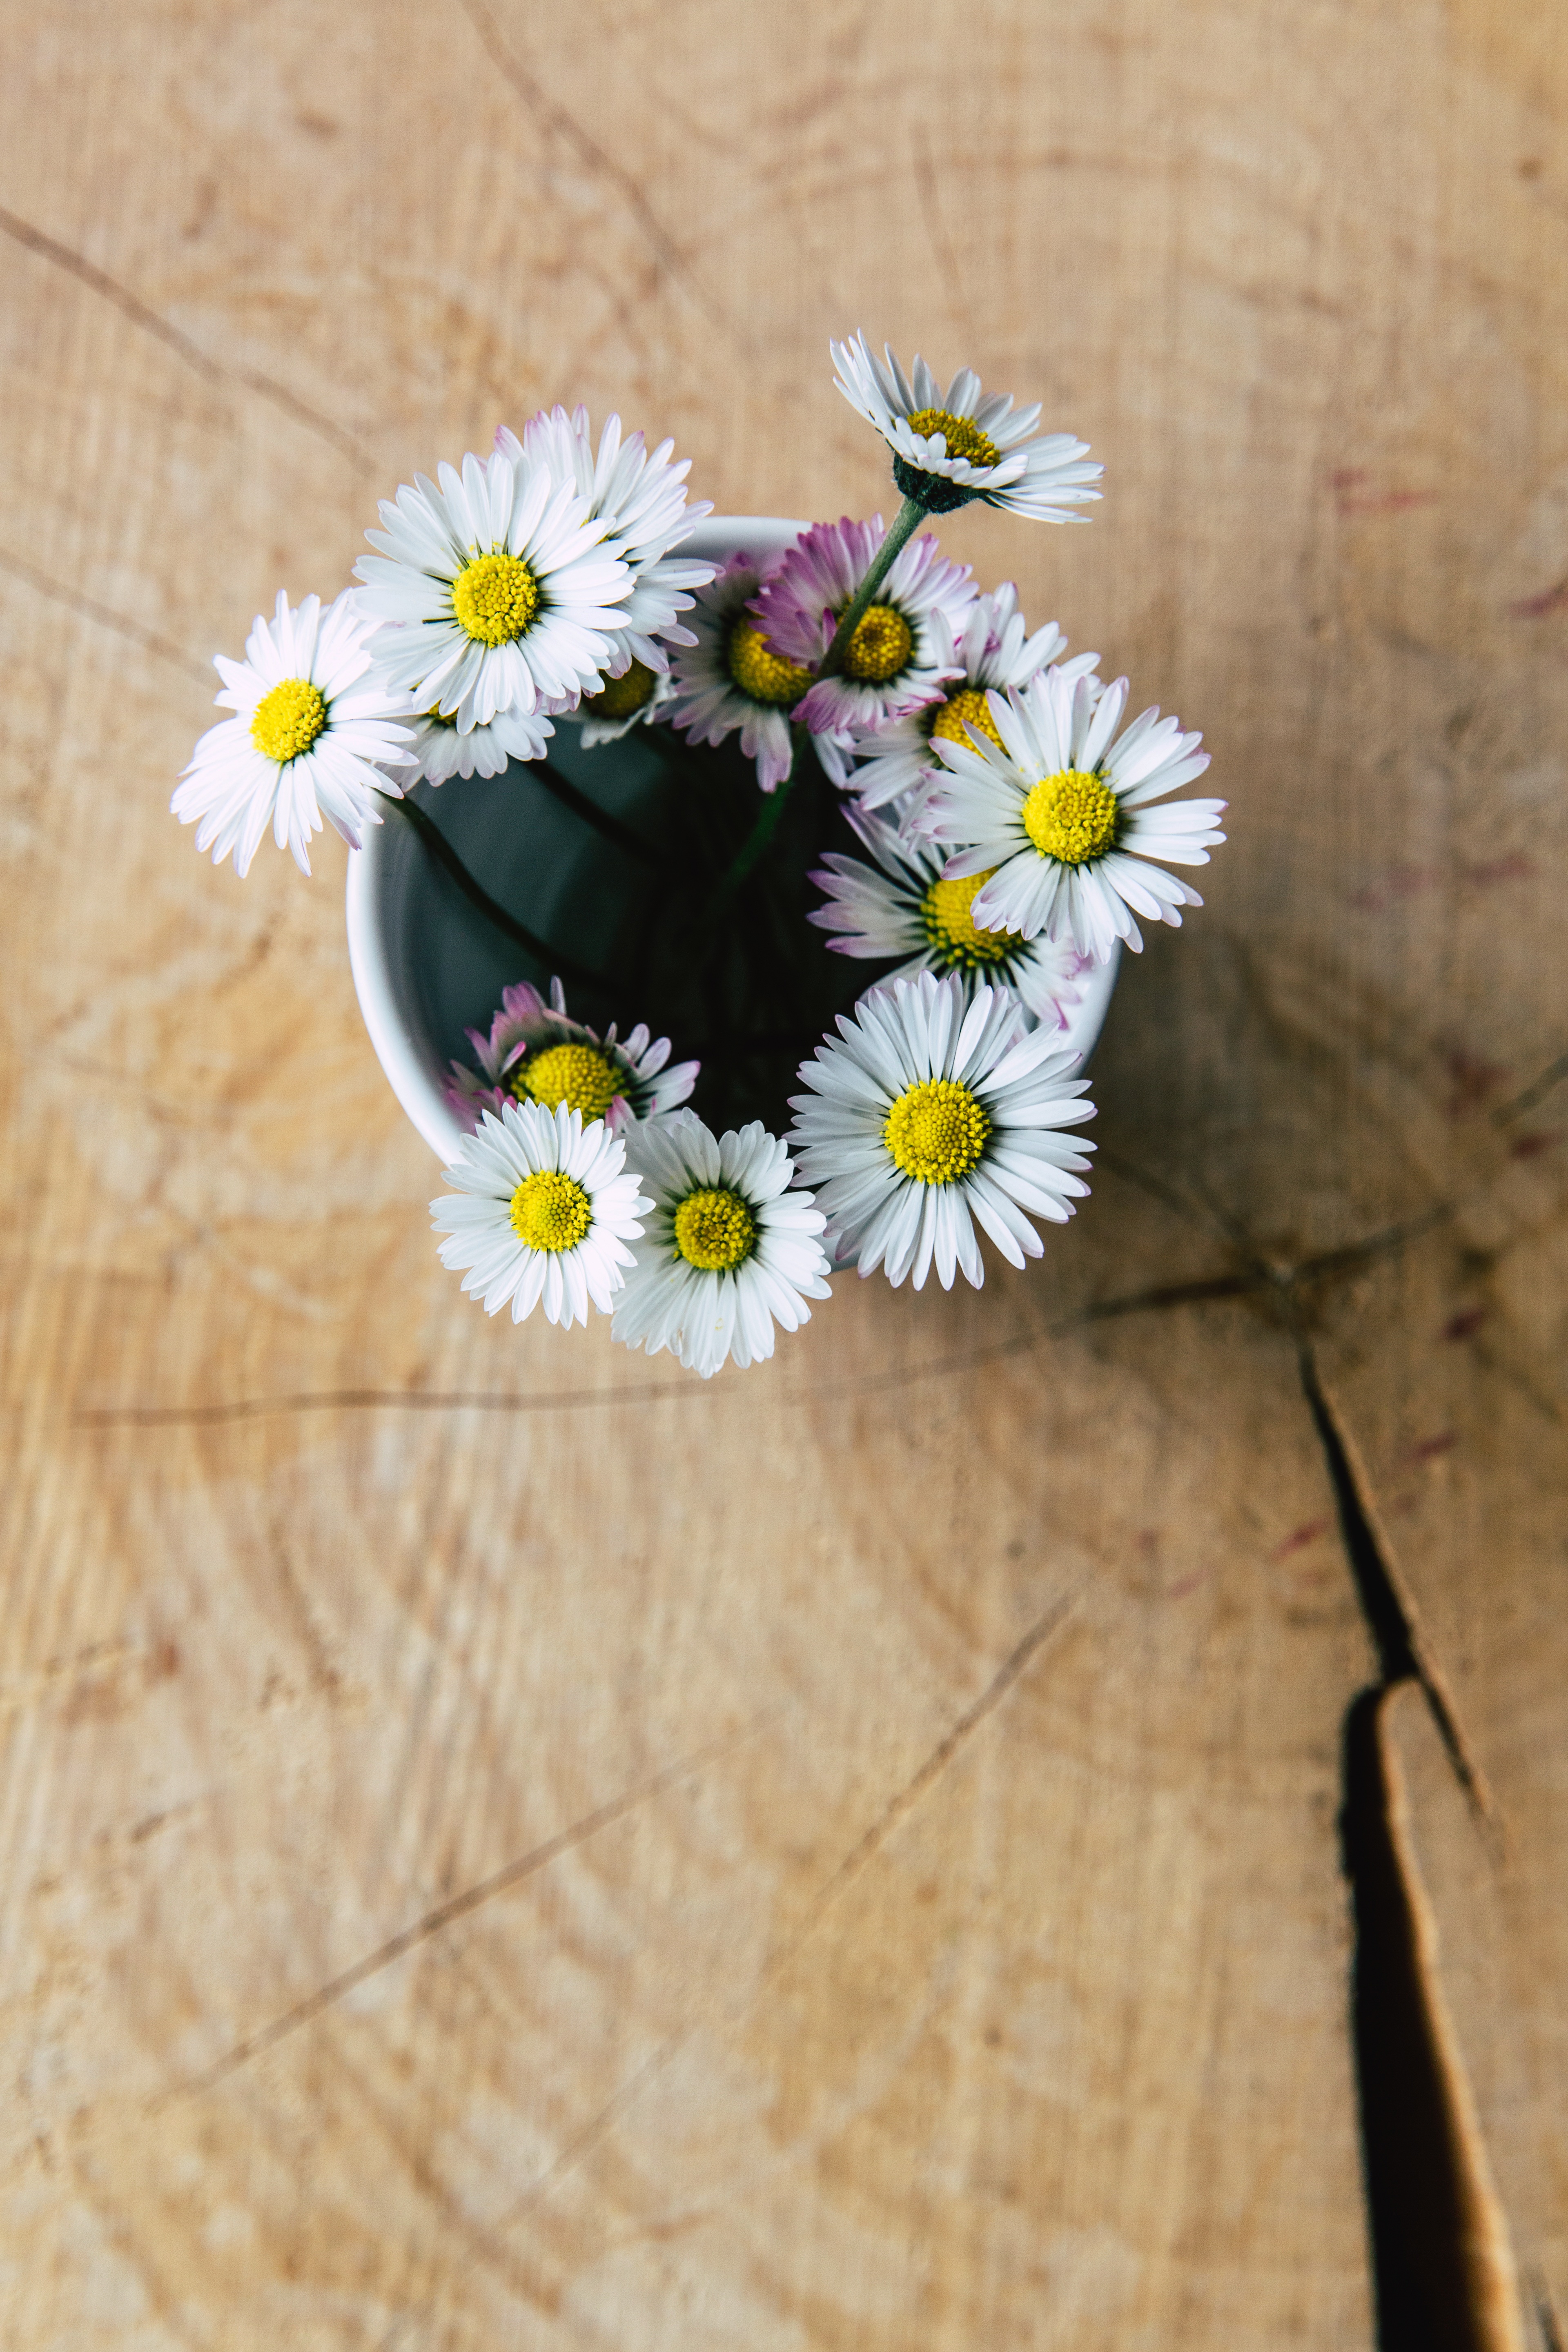
plant, white, flower, petal, yellow, flora, floristry, flowering plant, daisy family, flower bouquet, cut flowers, floral design, land plant, flower arranging